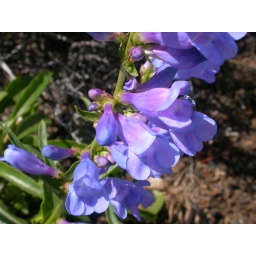
The blue corolla tube that abruptly flares open and broadly so from near the base is distinctive.